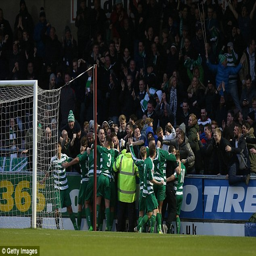
players celebrate with their fans after person opened the scoring